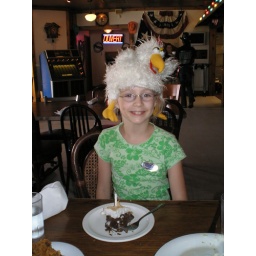
Elizabeth, wearing the traditional chicken birthday hat at Babe's Chicken Dinner House in Garland, Texas.